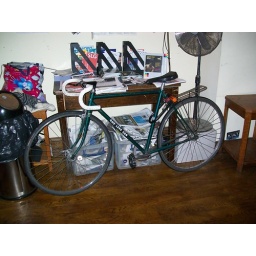
Racing bike spotted in the Pembury Tavern, Hackney. Belonged to the barmaid!